Joe Spinell

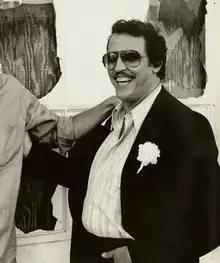
Spinell on the set of "The Godfather"

Joe Spinell (born Joseph Spagnuolo; October 28, 1936 – January 13, 1989) was an American character actor who appeared in films in the 1970s and 1980s, as well as various stage productions on and off Broadway. He played supporting roles in film including "The Godfather" (1972) and "The Godfather Part II" (1974), "Rocky" (1976), "Rocky II" (1979), "Taxi Driver" (1976), "Sorcerer" (1977) and "Cruising" (1980).